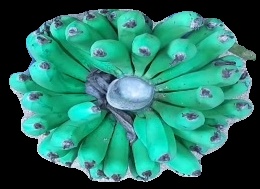
Variety: pachbale
Grade: grade2